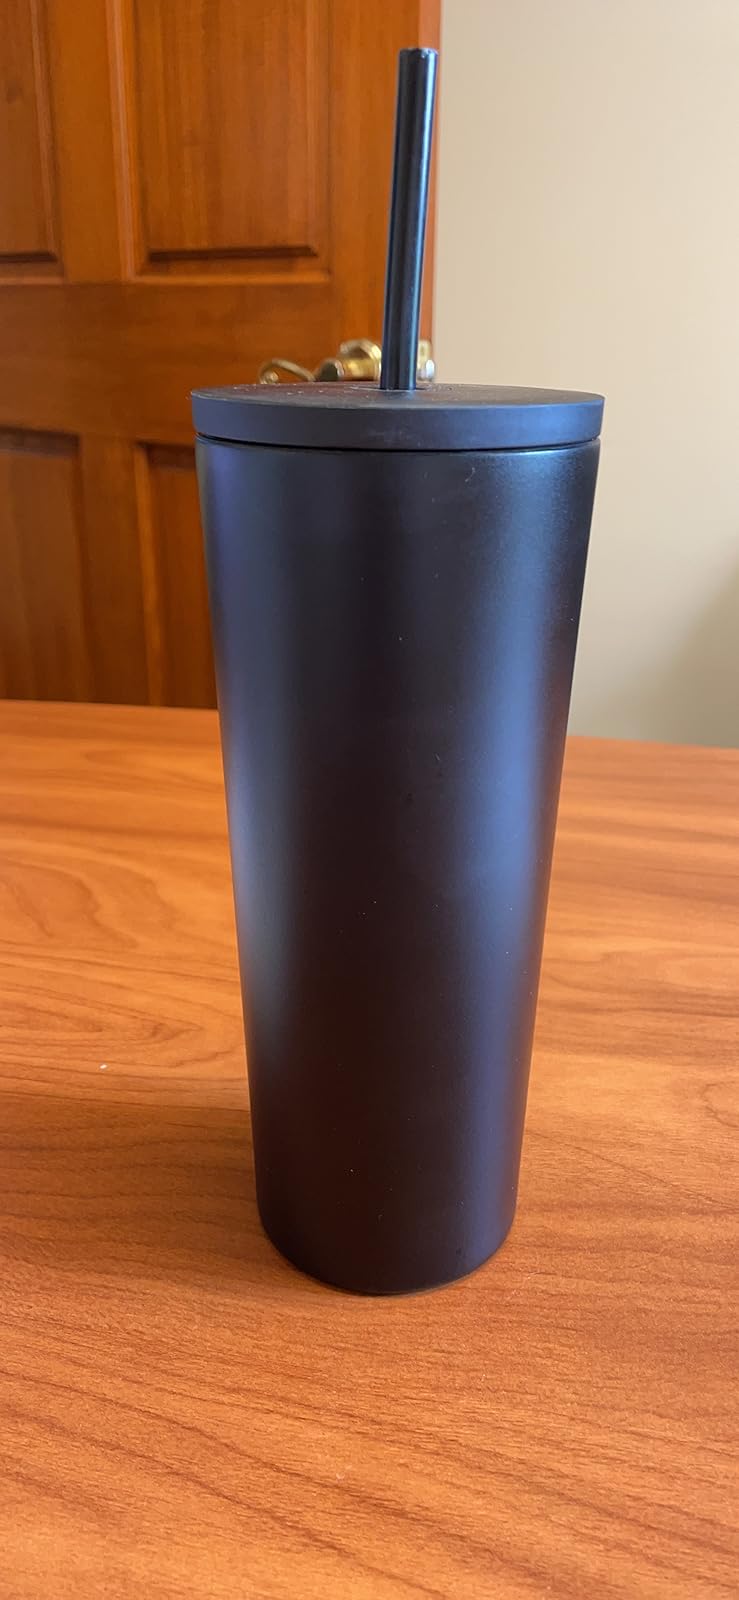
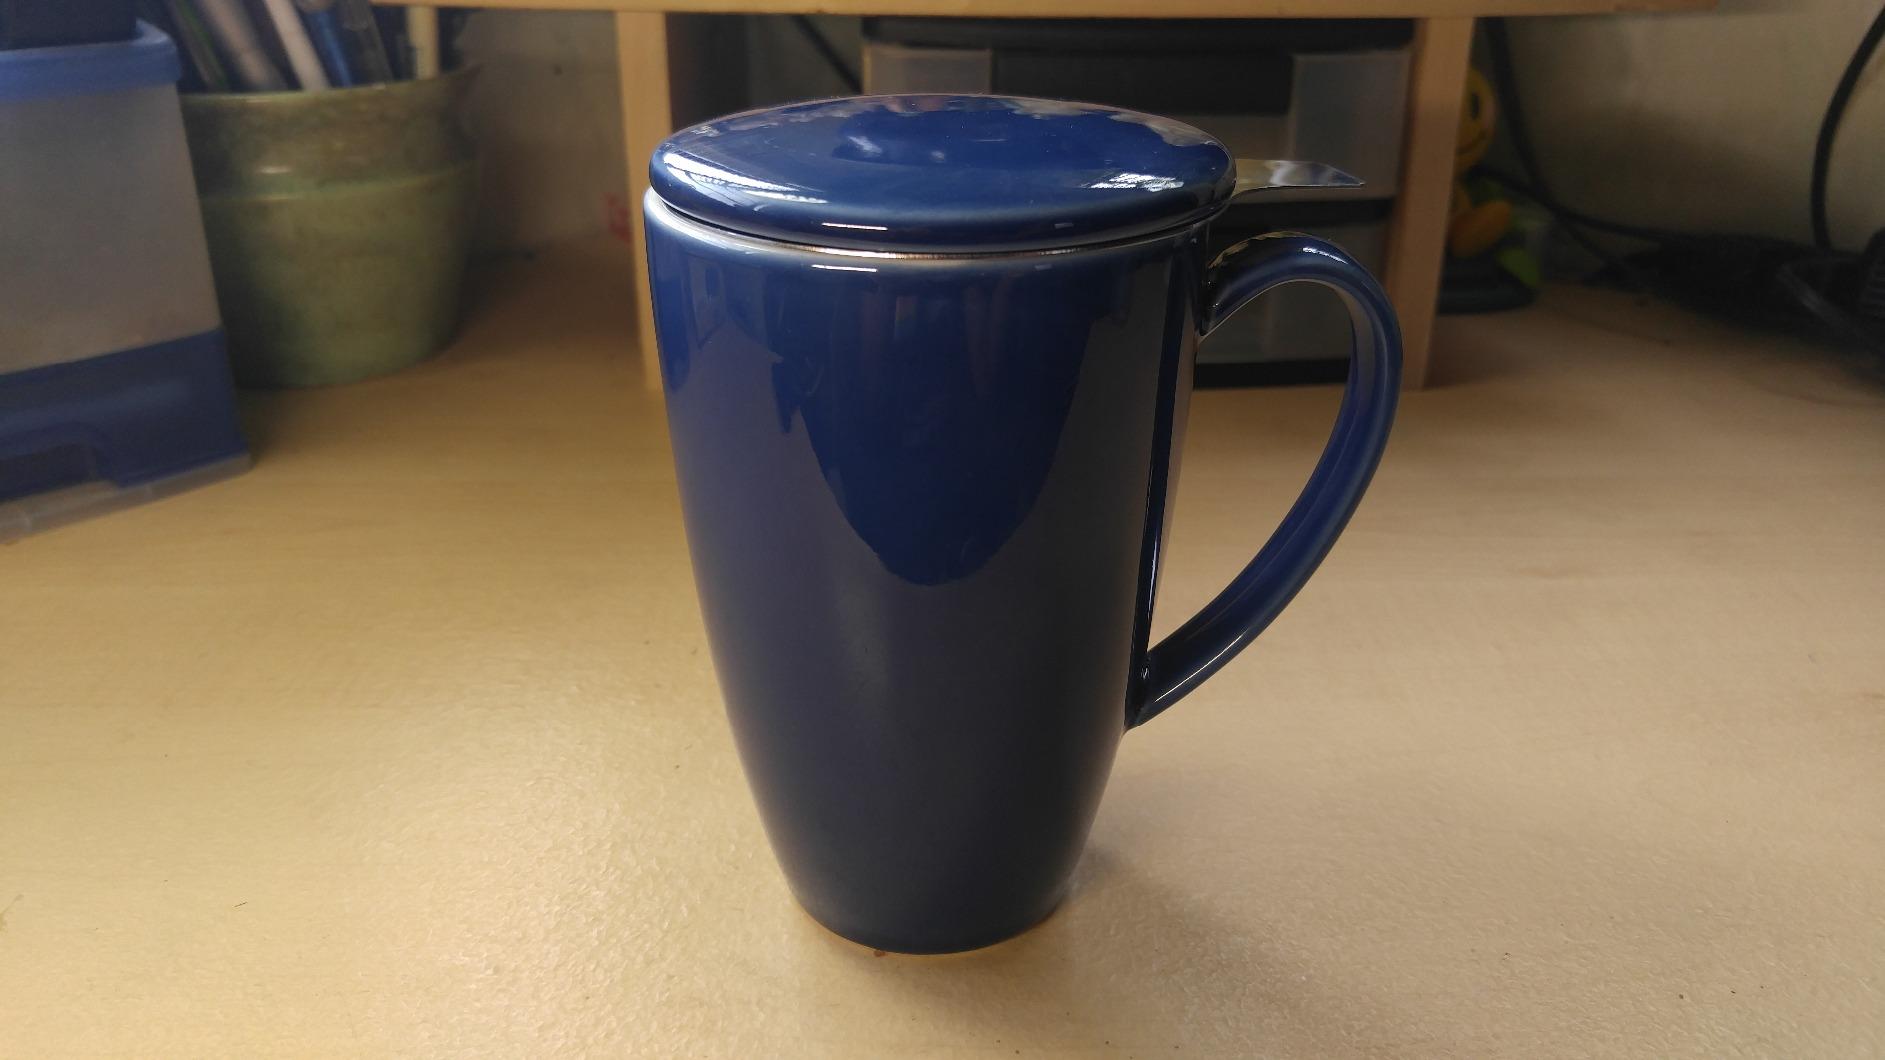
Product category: items_mug
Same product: no